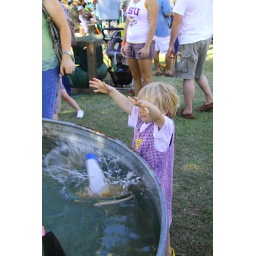
An unidenfied child drops his wooden sailboat in the tank.